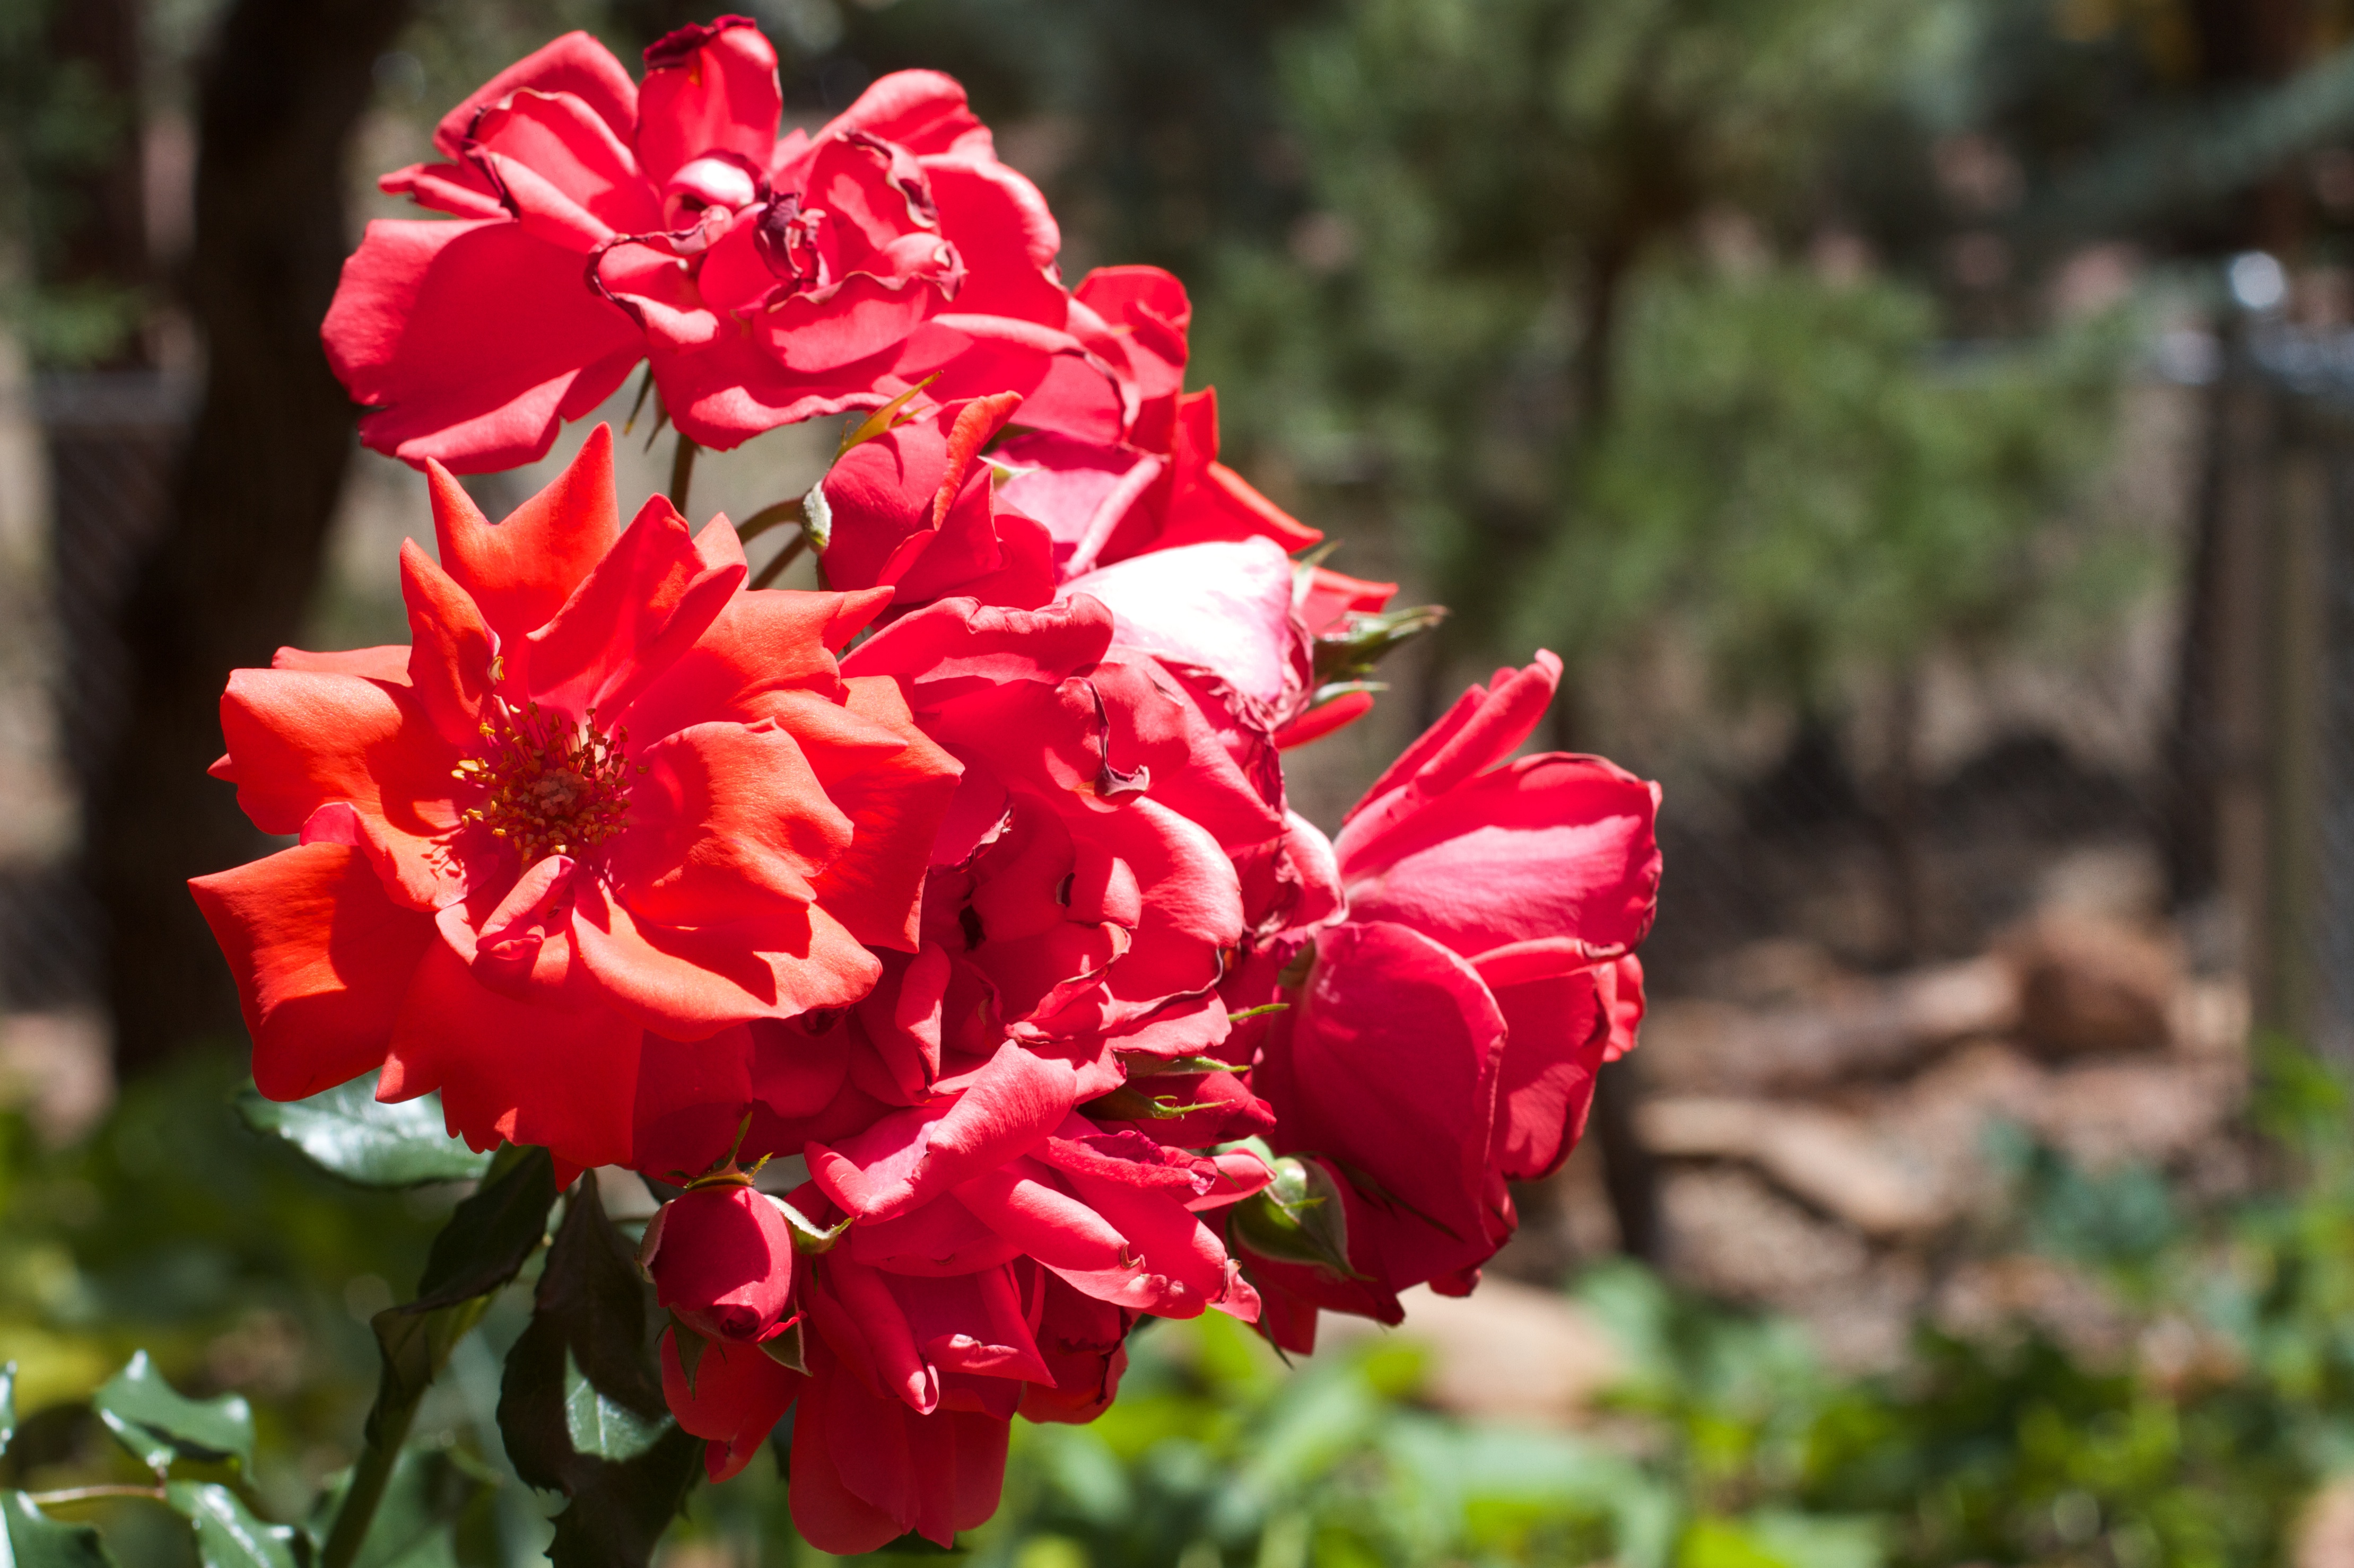
blossom, plant, flower, petal, rose, red, botany, flora, macro photography, flowering plant, garden roses, rose family, land plant